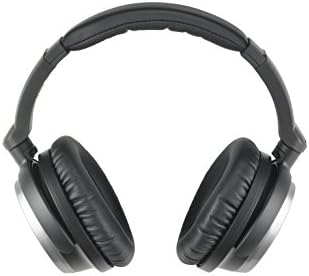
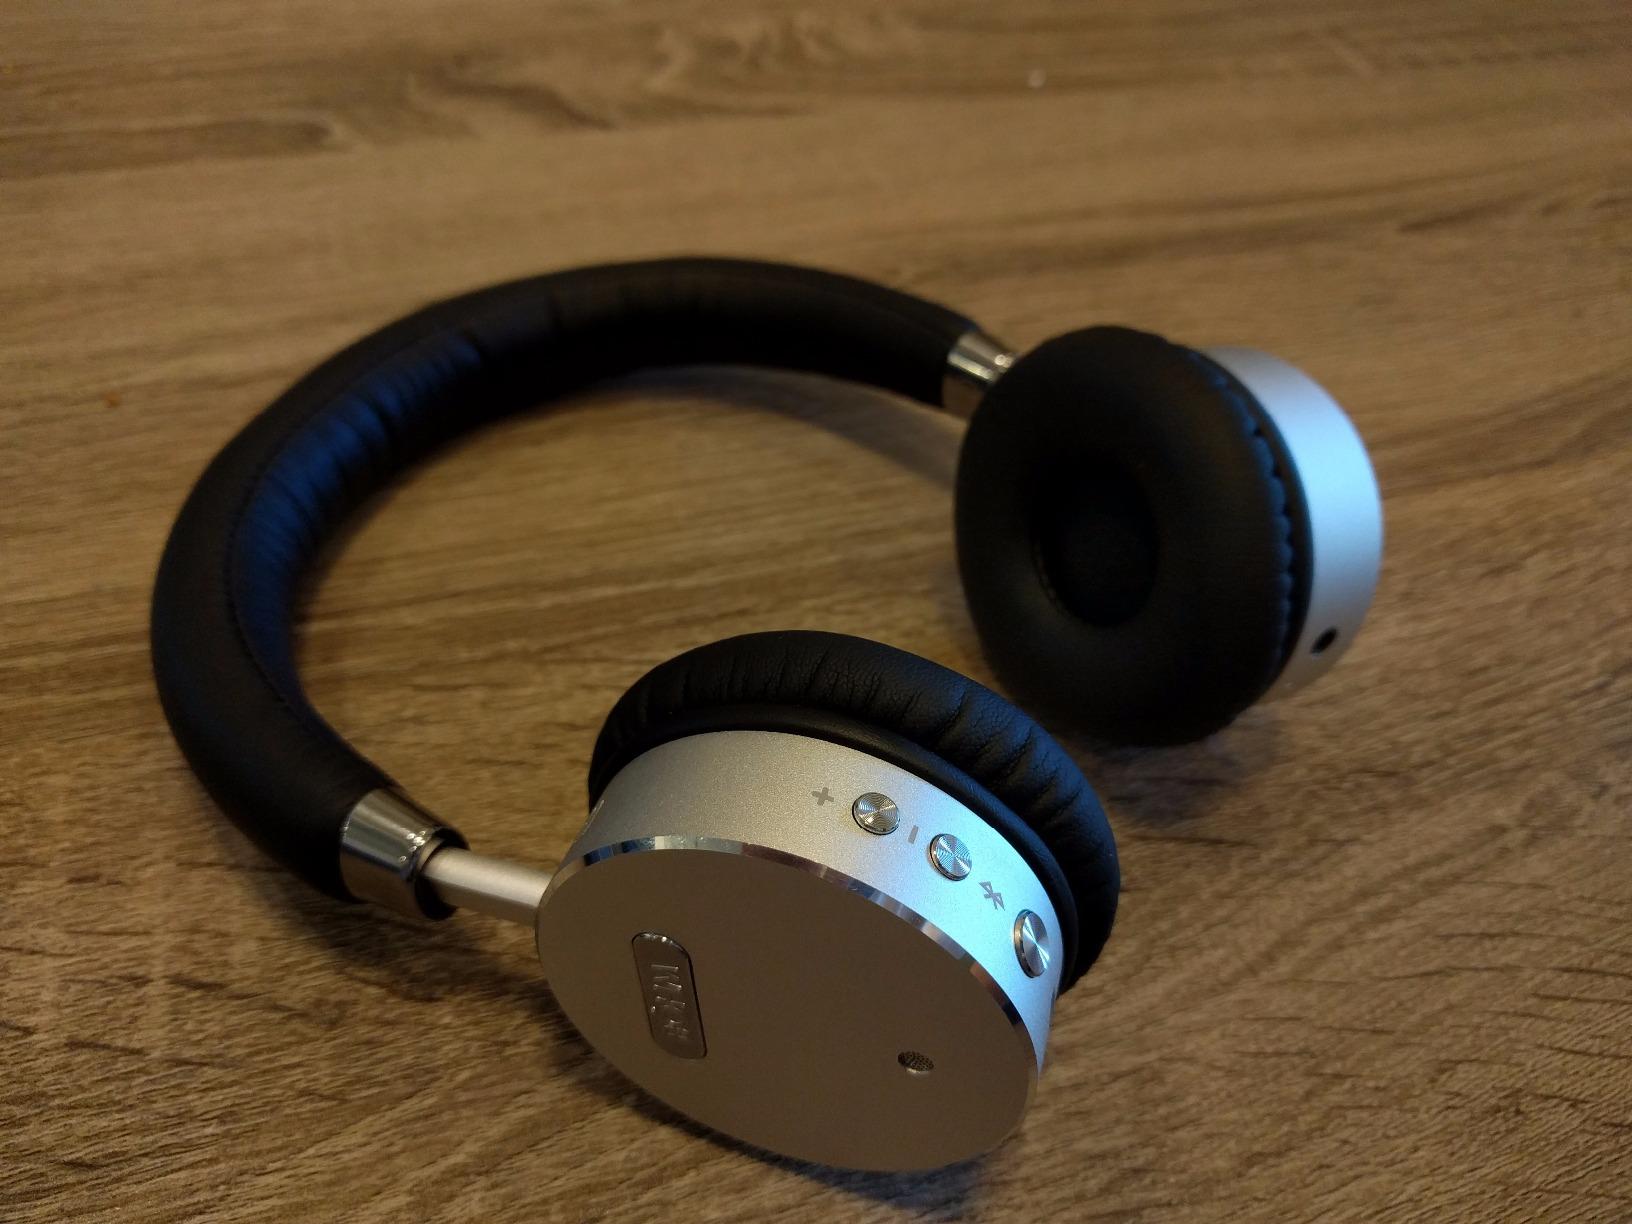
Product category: headphones
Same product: no